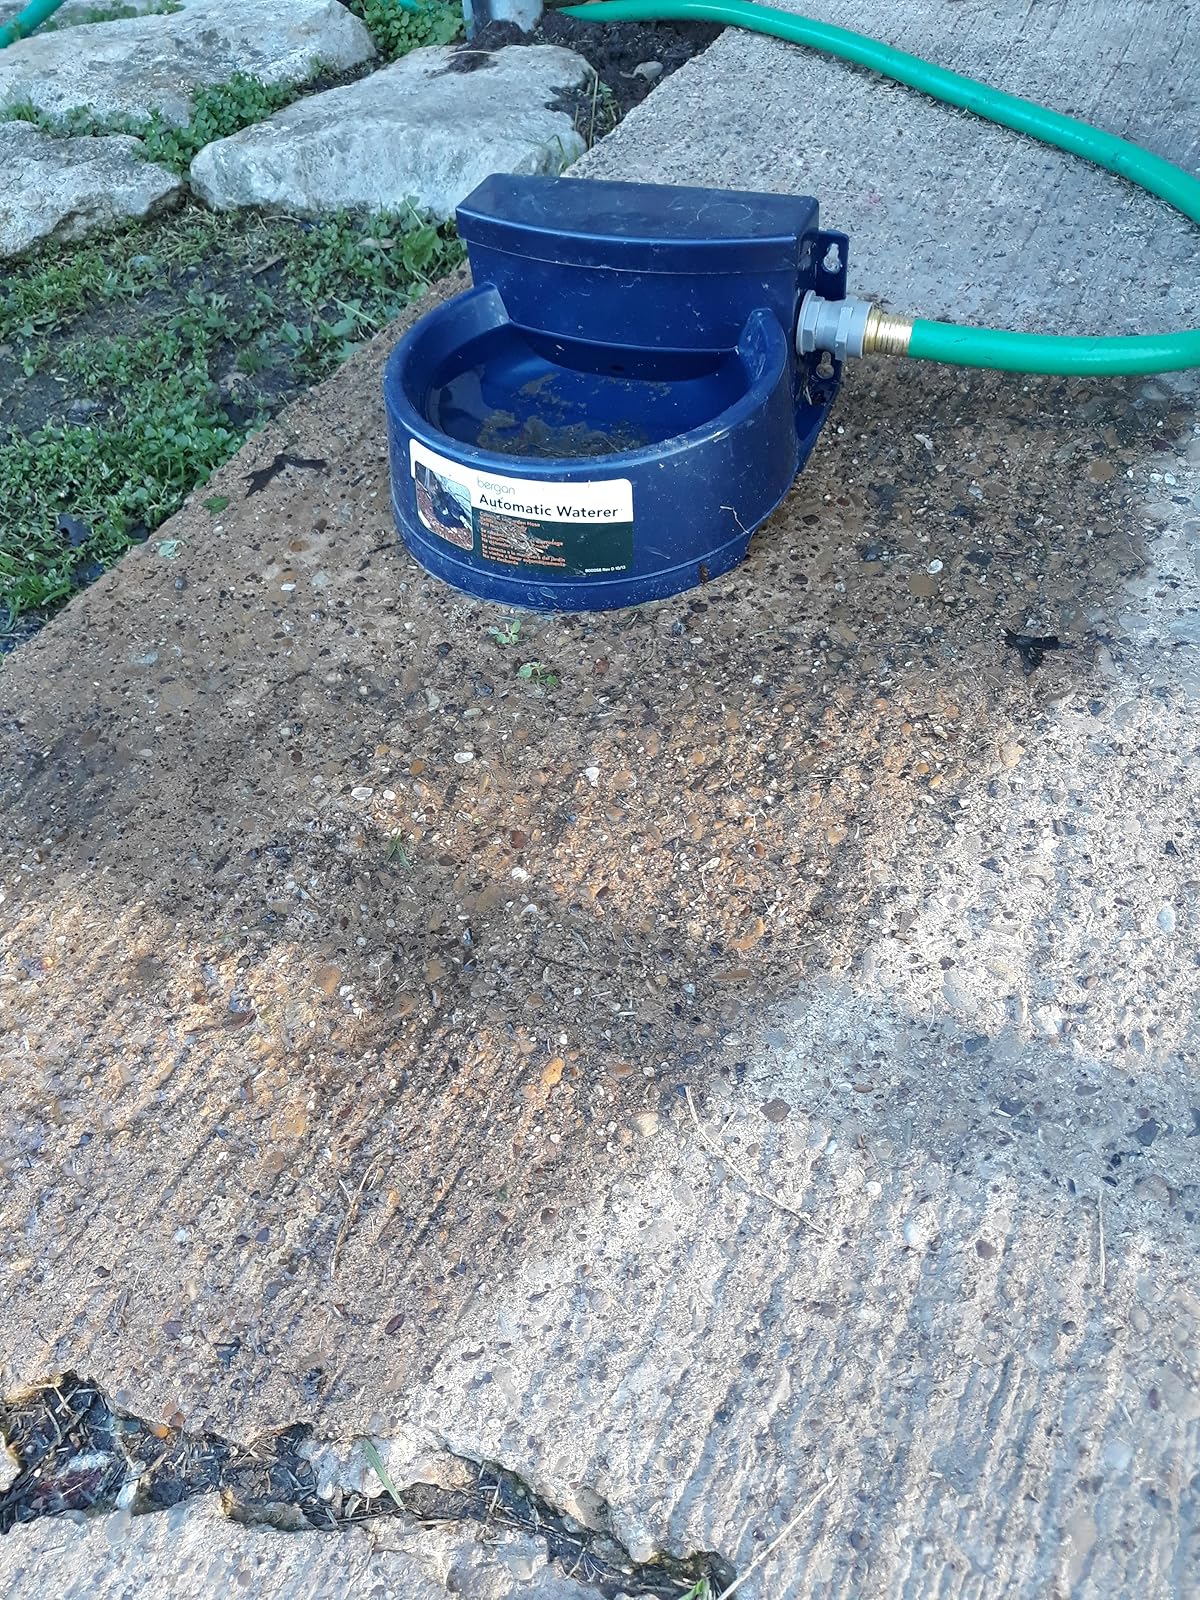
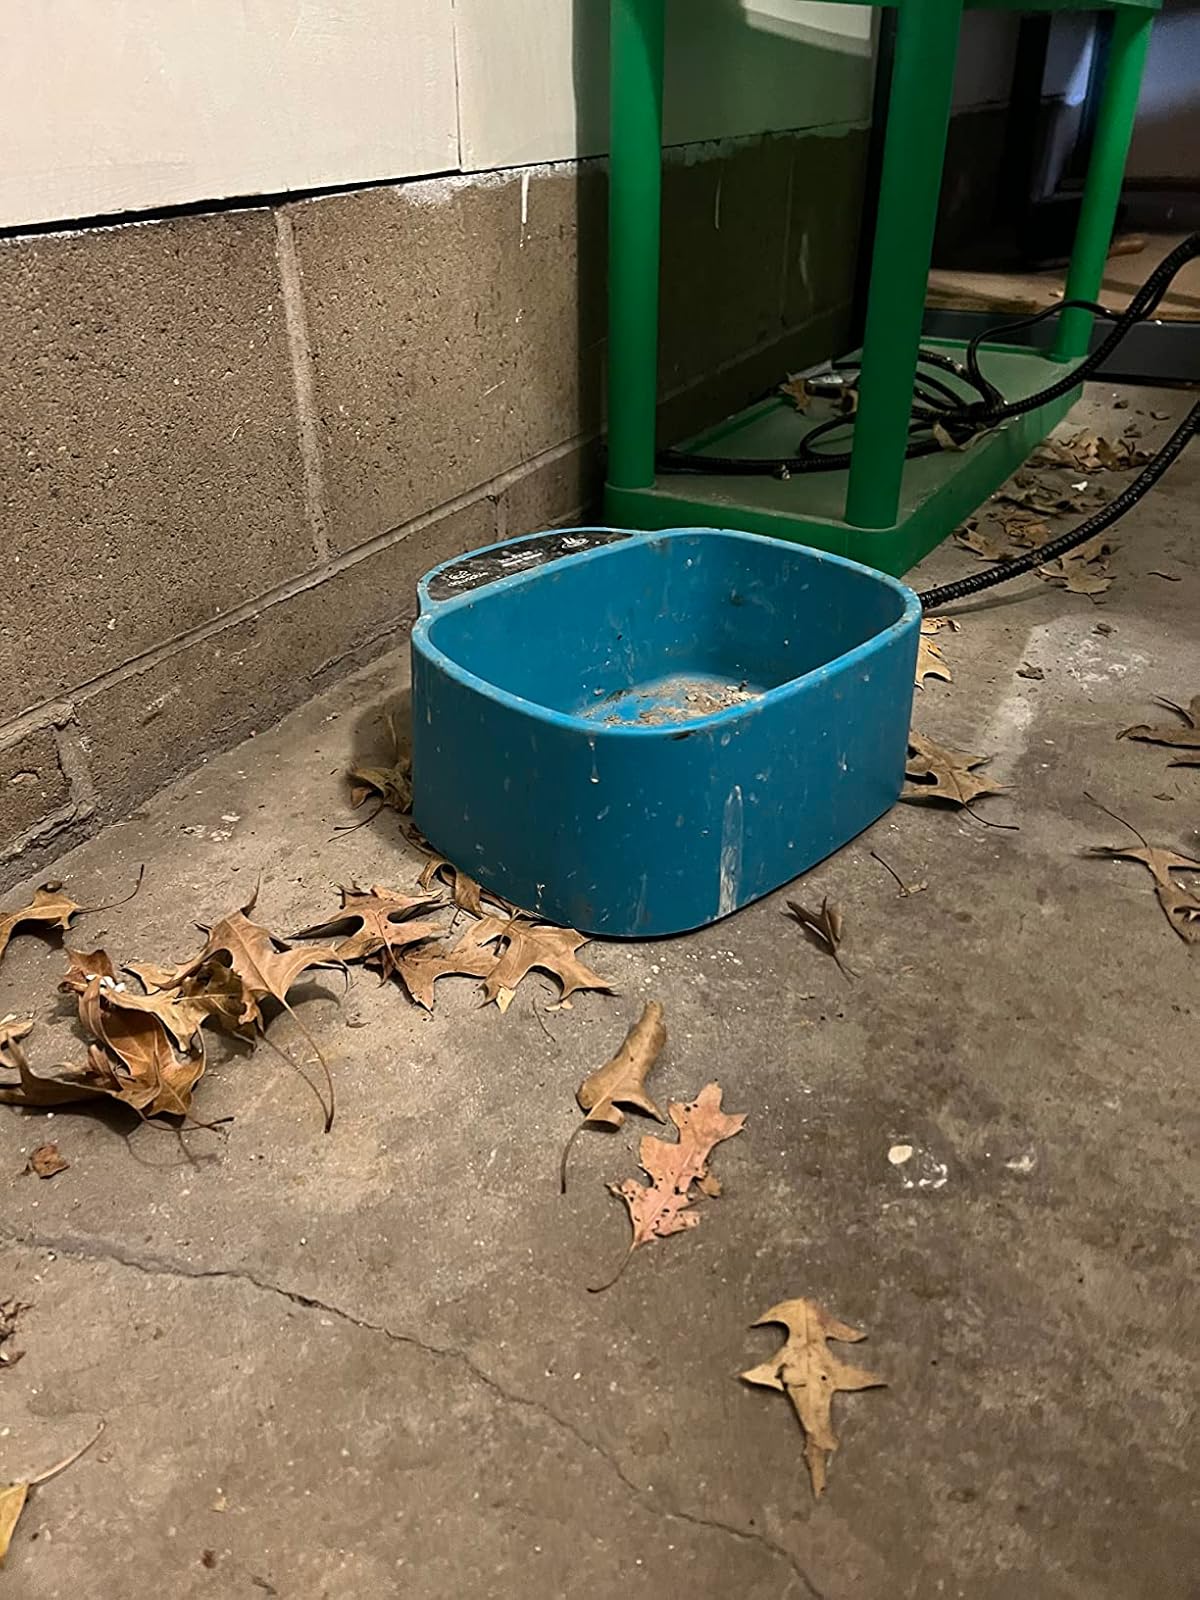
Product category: items_bowl
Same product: no